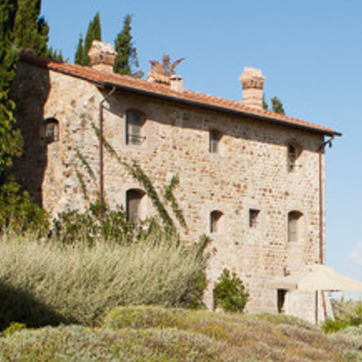
Material: stone